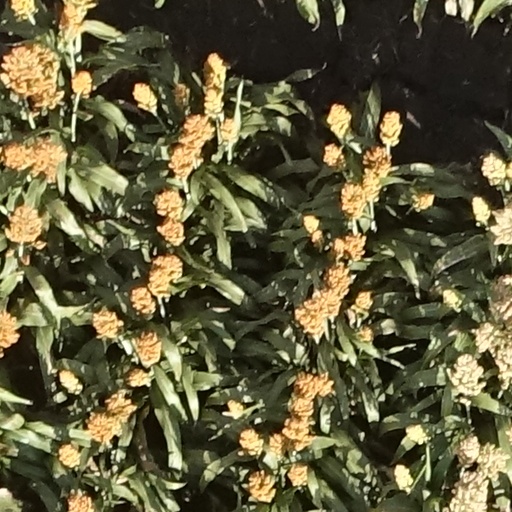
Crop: sorghum